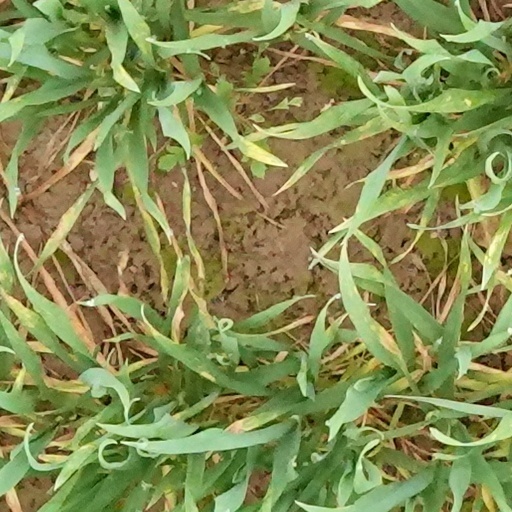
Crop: wheat